Gerontius (bishop of Milan)

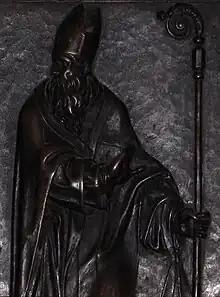

Gerontius (died 5 May 465) was Archbishop of Milan from 462 to 465. He is honoured as a Saint in the Catholic Church and his feast day is 5 May.